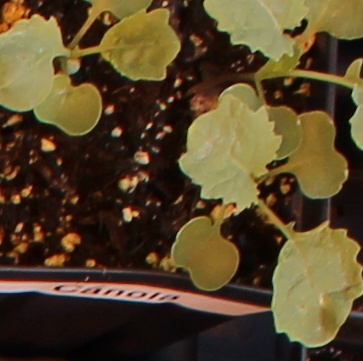
Label: Canola